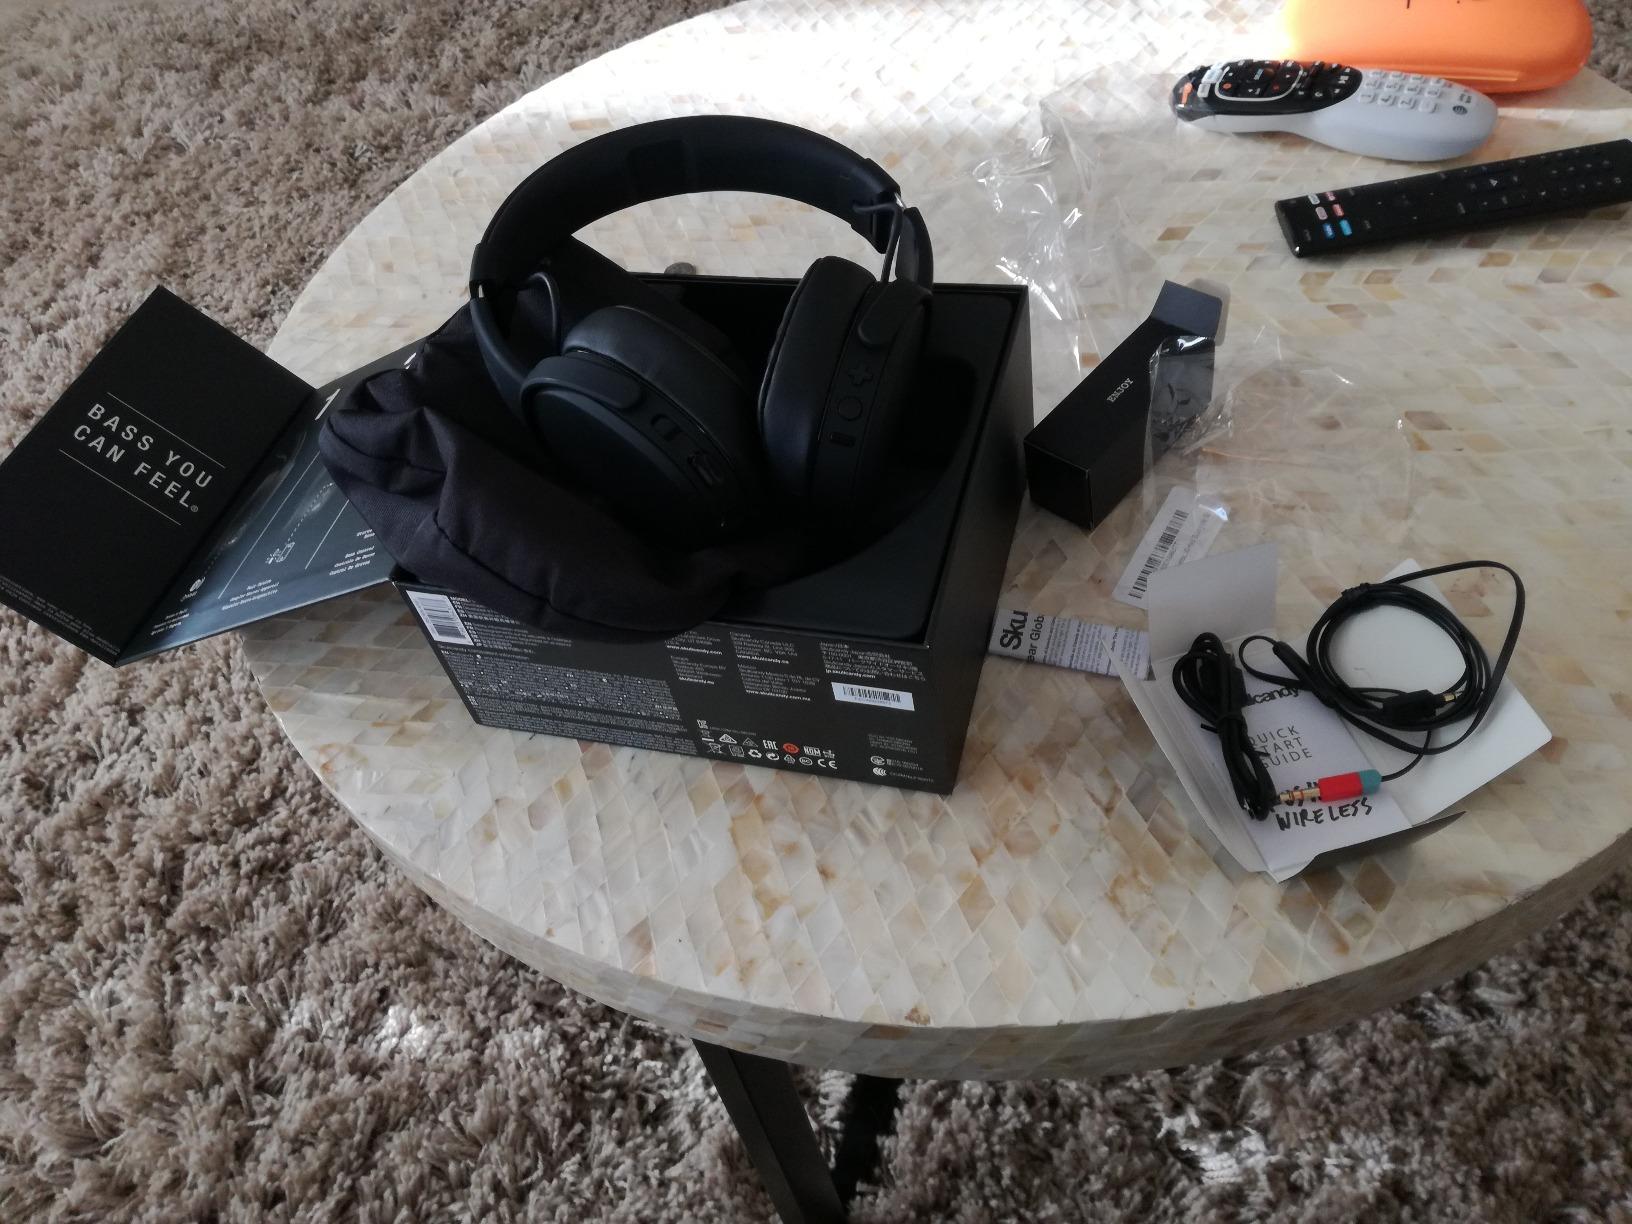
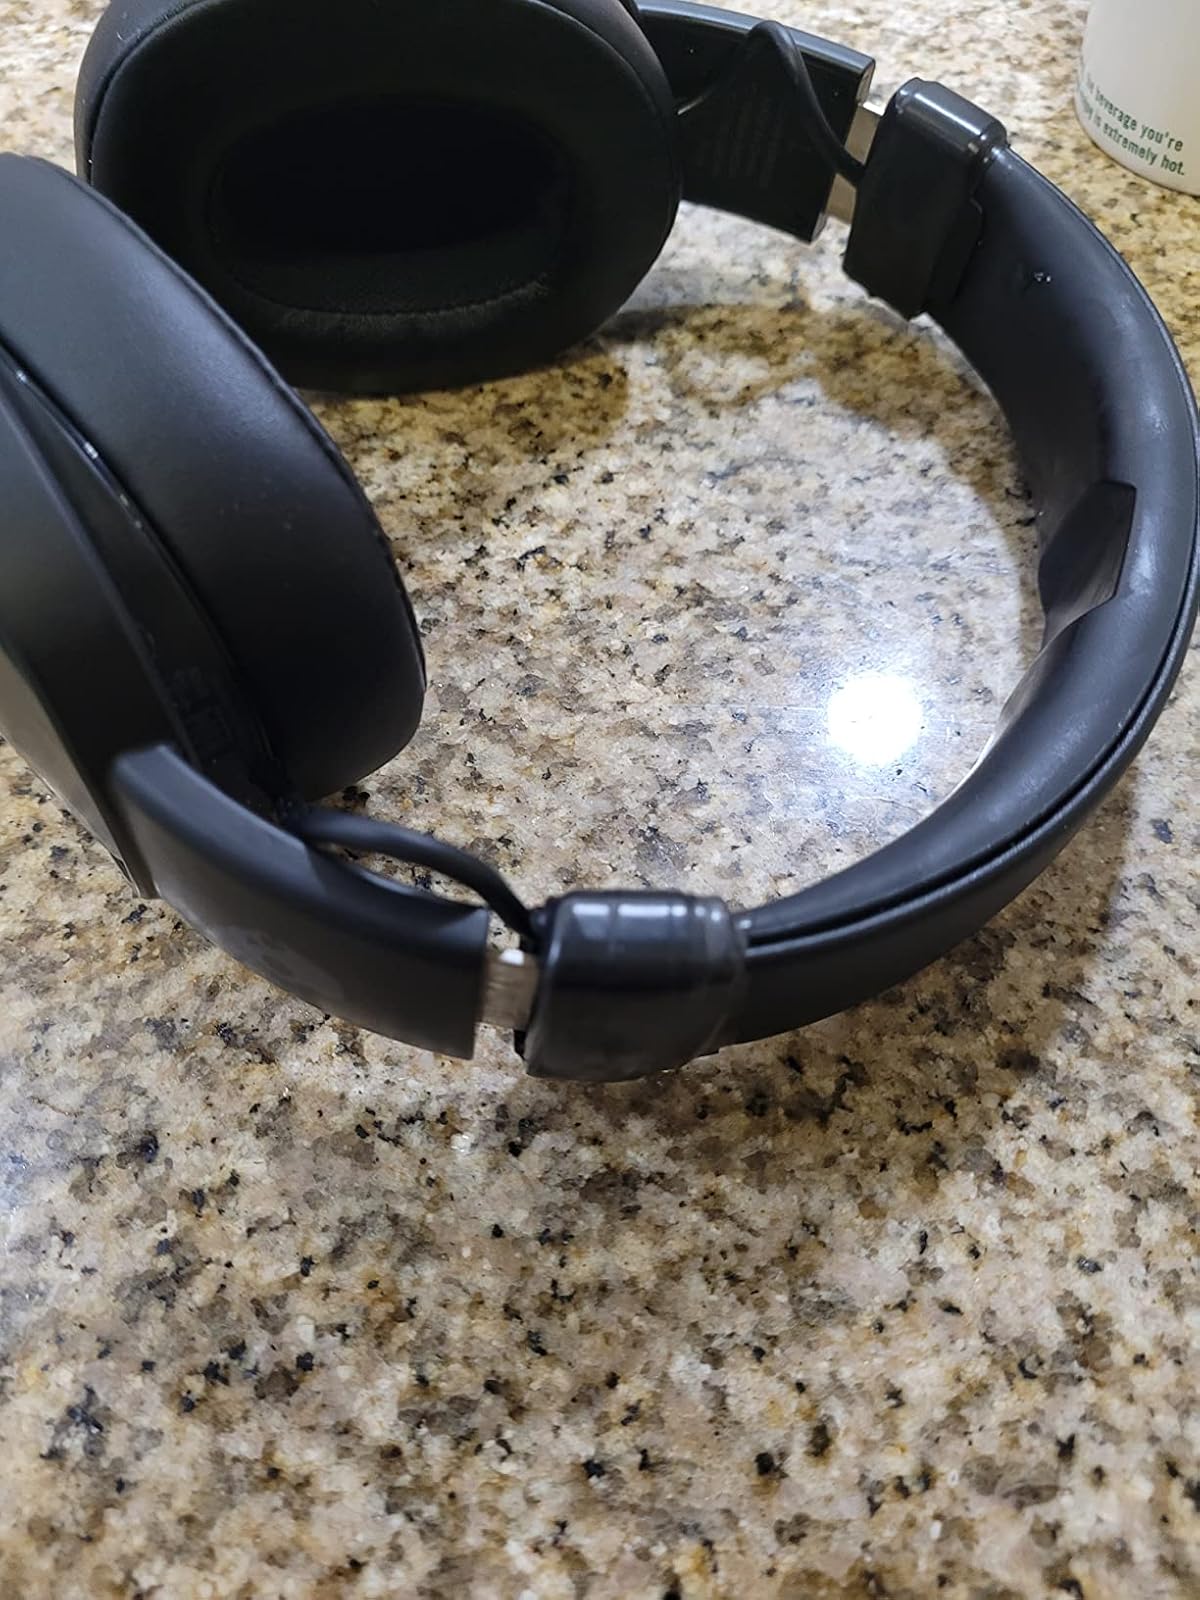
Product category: headphones
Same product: yes